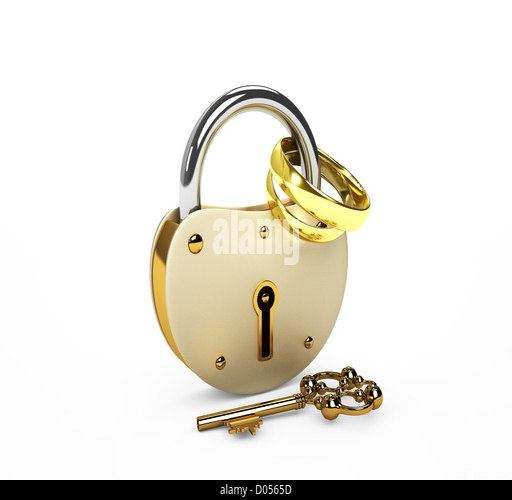
the lock and wedding rings isolated on white